Zahra Kazemi

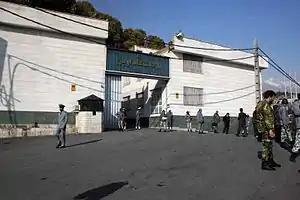
Evin House of Detention, where Kazemi was arrested and held

Traveling back to her birth country using her Iranian passport, Kazemi was allowed into Iran to take photographs of the possible demonstrations that were expected to take place in Tehran in July 2003. The demonstrations took place and were effectively crushed after the sixth day by a massive deployment of security forces and paramilitary vigilantes, or "plainclothesmen." Following the clampdown, an estimated 4000 students "had gone missing" and were thought to have been arrested for protesting and taken to Evin prison, Tehran's political prisoner detention facility. As was customary after such events, family members of the missing gathered outside of Evin prison in the north of Tehran in hopes of learning what had happened to their children. On 23 June 2003, Kazemi drove to the prison to take pictures of these family members, possessing a government-issued press card that she thought made it permissible for her to work around Tehran, including at Evin.